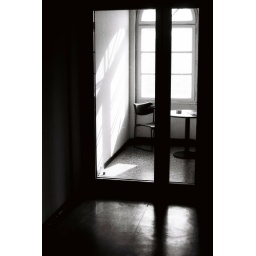
light coming in through a window and the floor creating nice reflections of it. Analogue TMAX-400